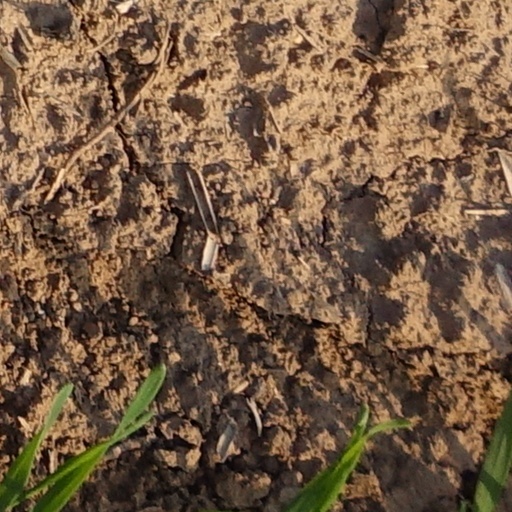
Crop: wheat